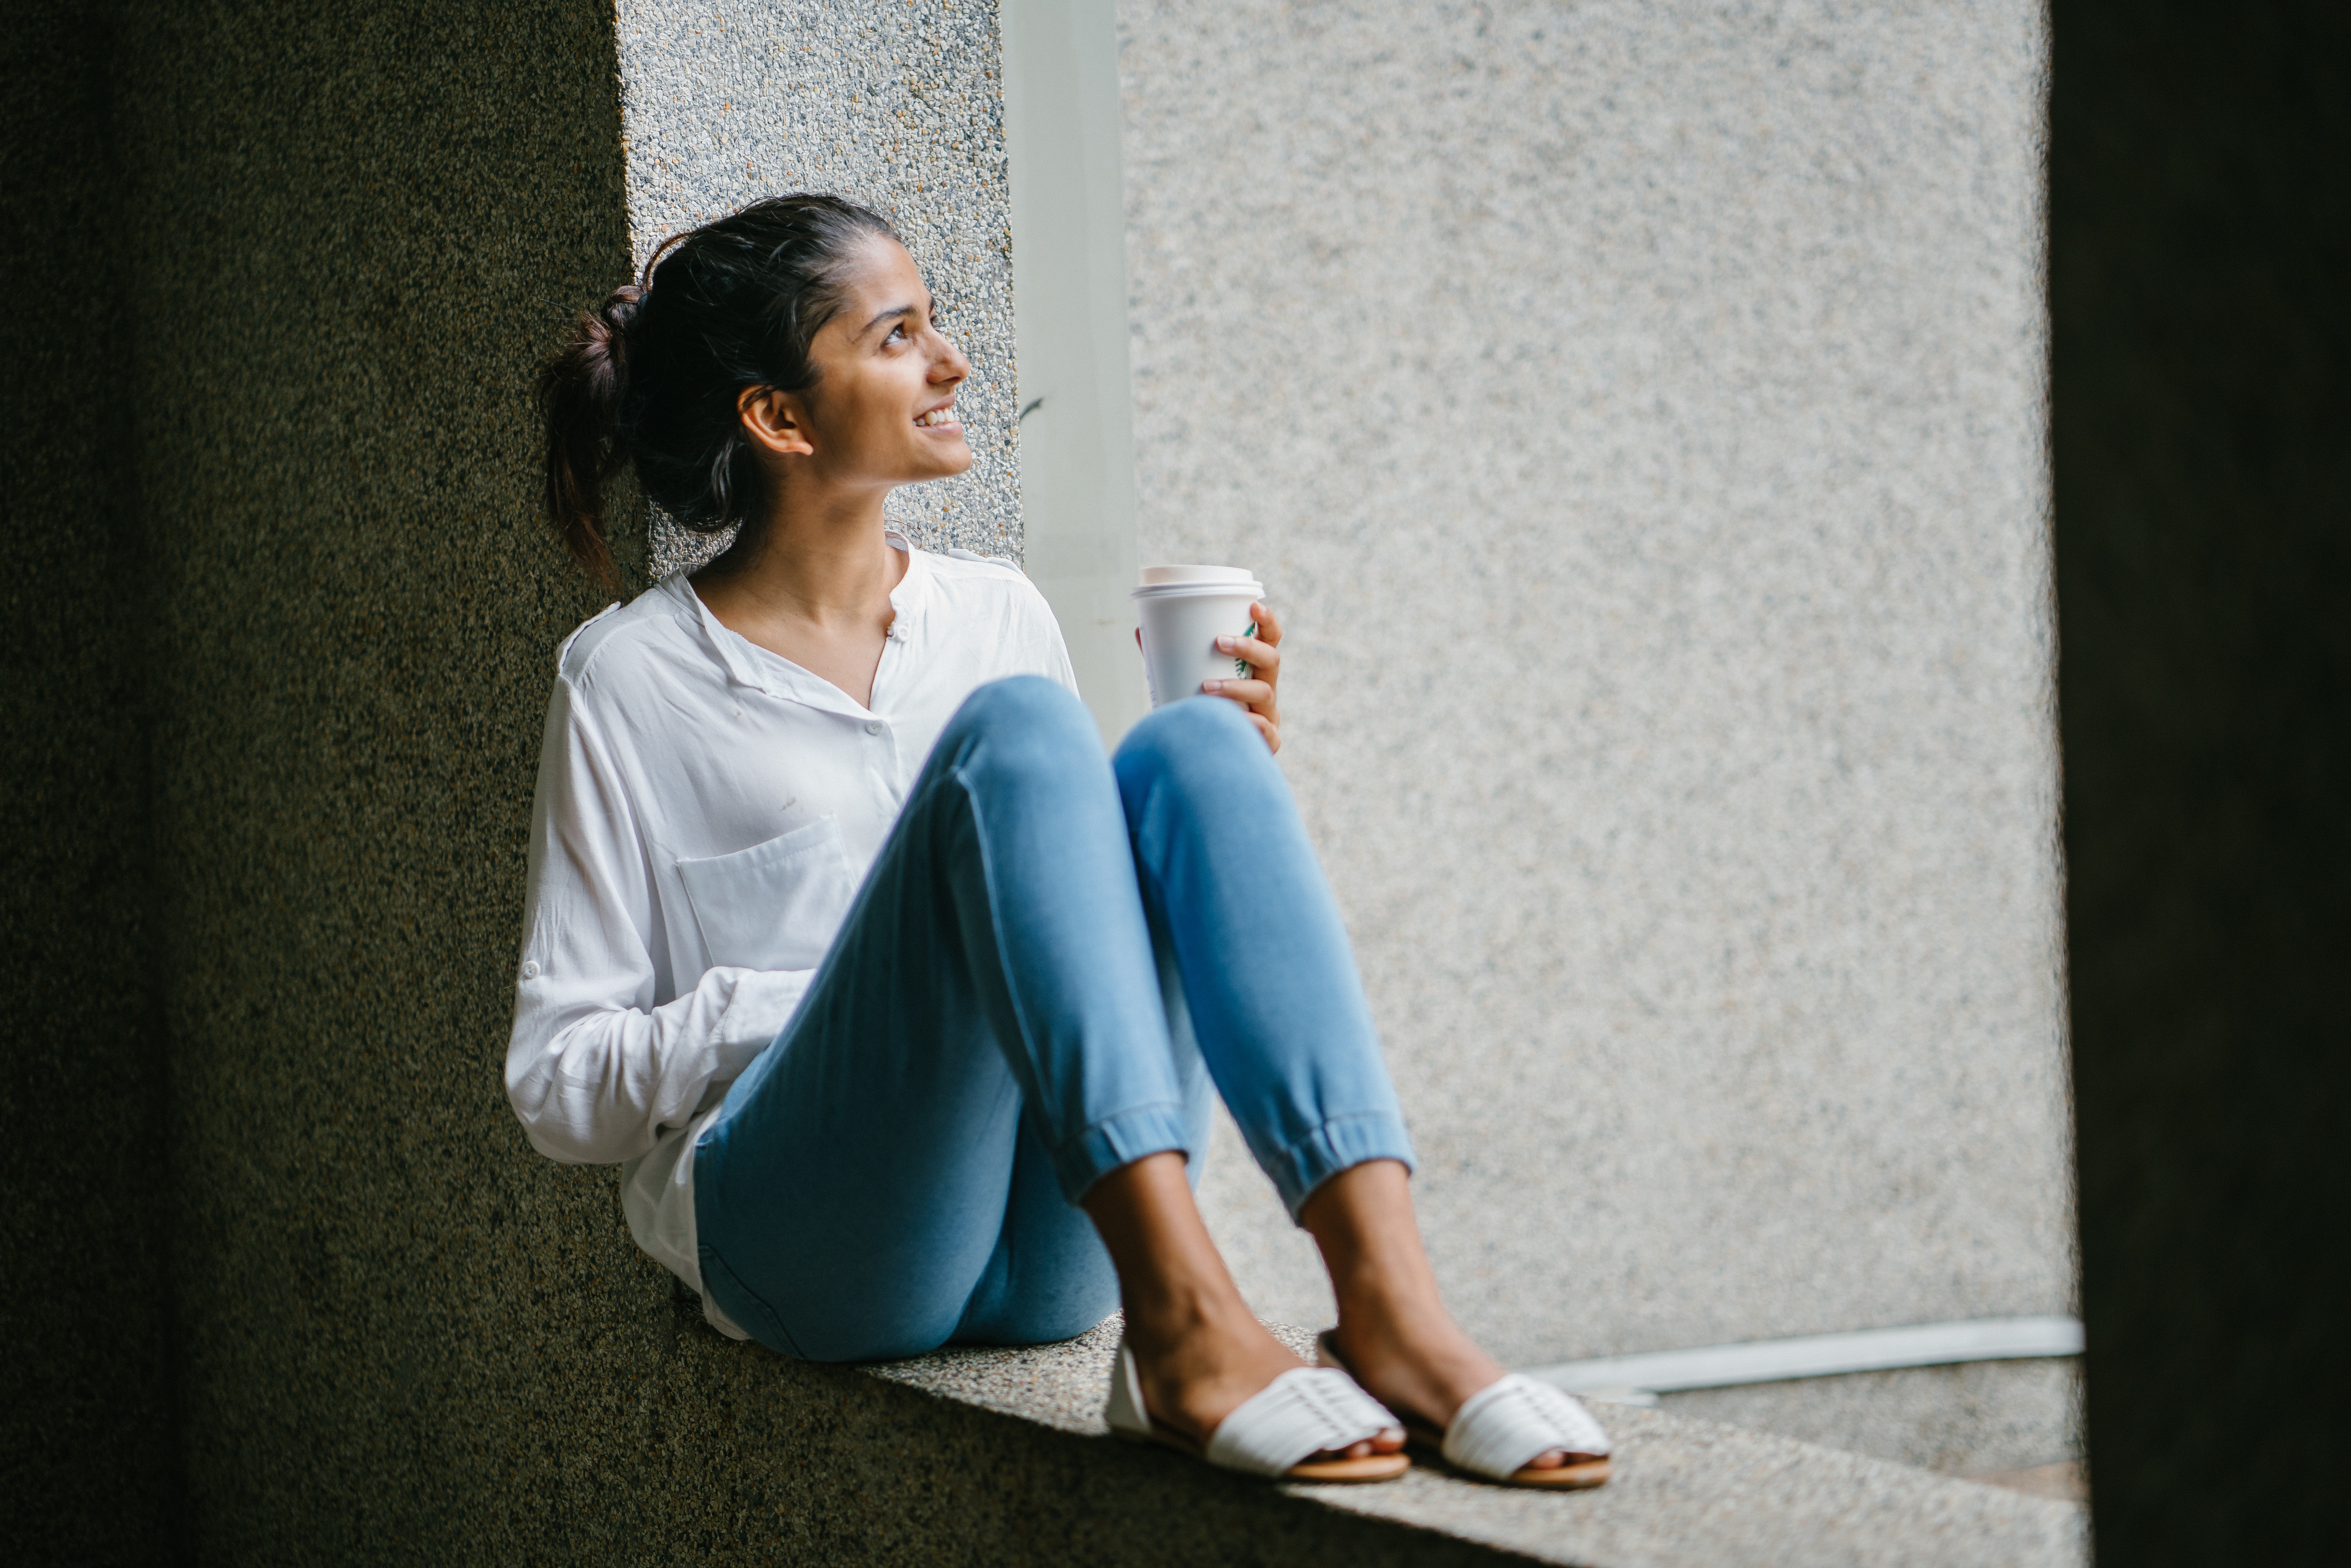
blue, sitting, shoulder, fashion, footwear, leg, joint, shoe, photography, street fashion, textile, electric blue, dress, human leg, jeans, top, portrait